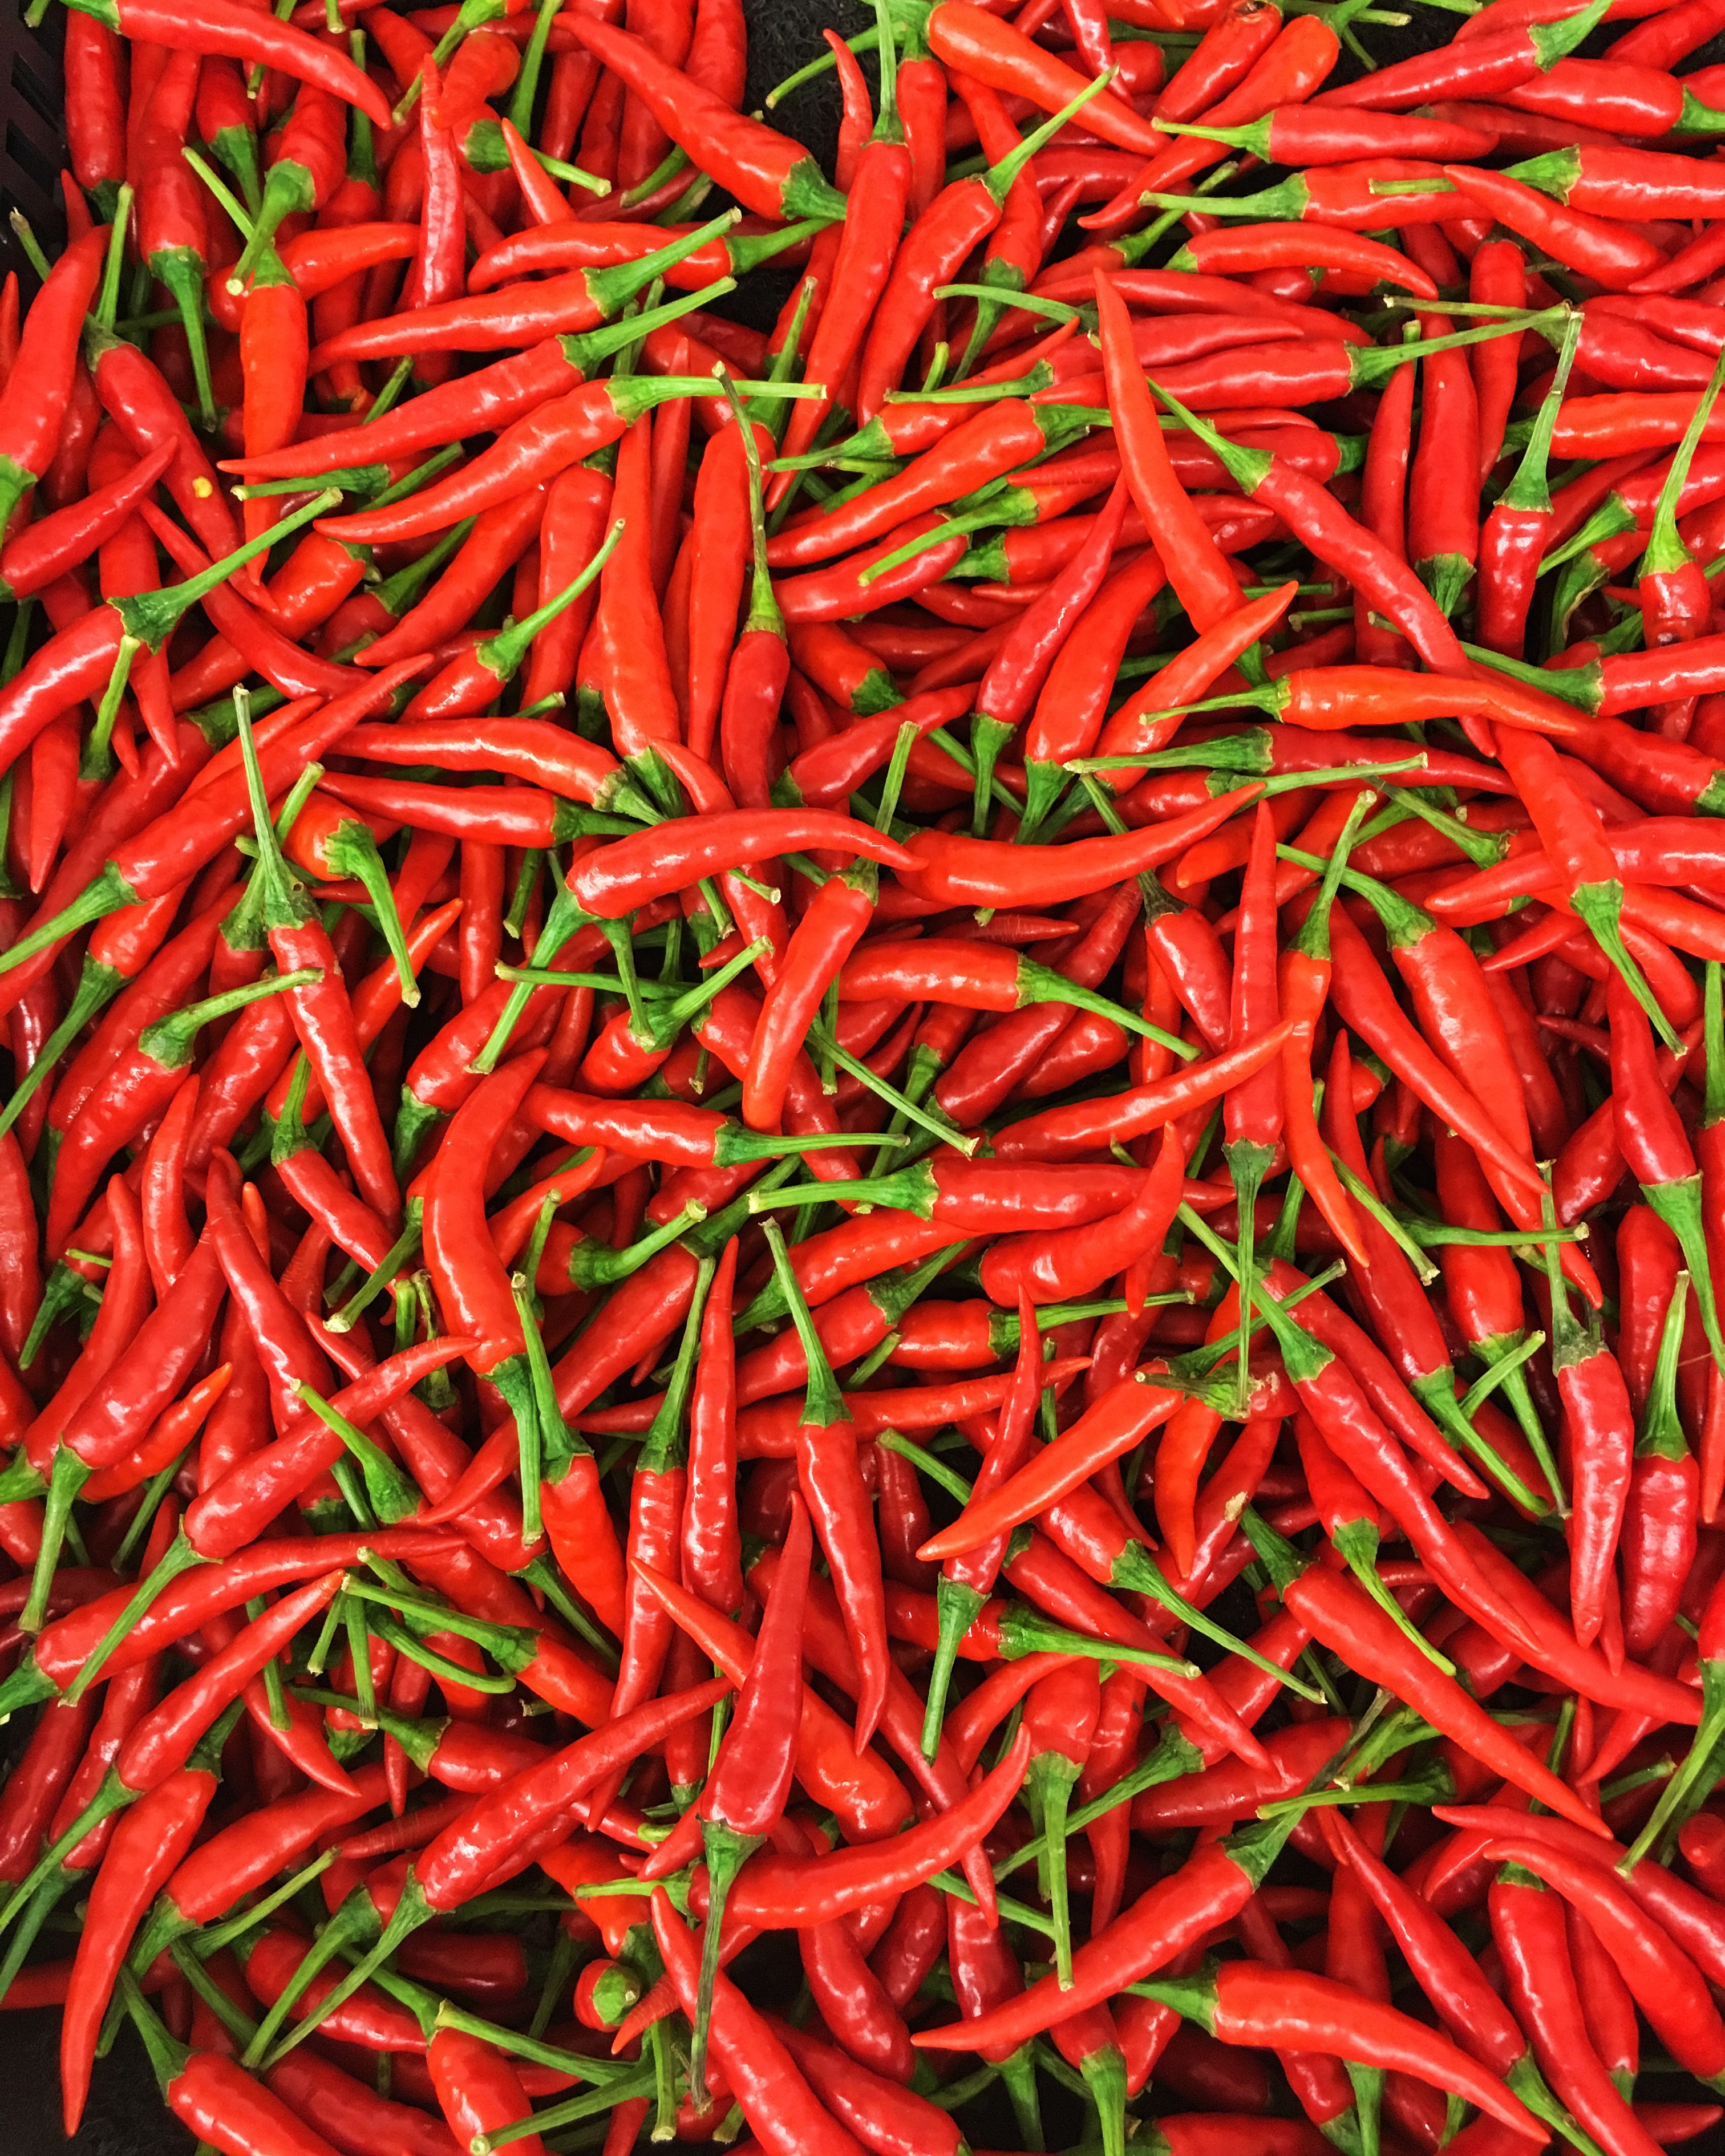
plant, flower, food, red, produce, vegetable, peppers, capsicum, flowering plant, chili pepper, cayenne pepper, land plant, bird's eye chili, serrano pepper, malagueta pepper, peperoncini, bell peppers and chili peppers, tabasco pepper